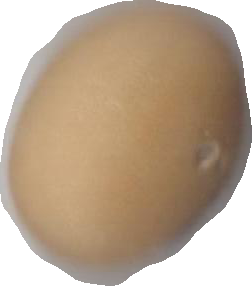
Variety: Anjasmoro